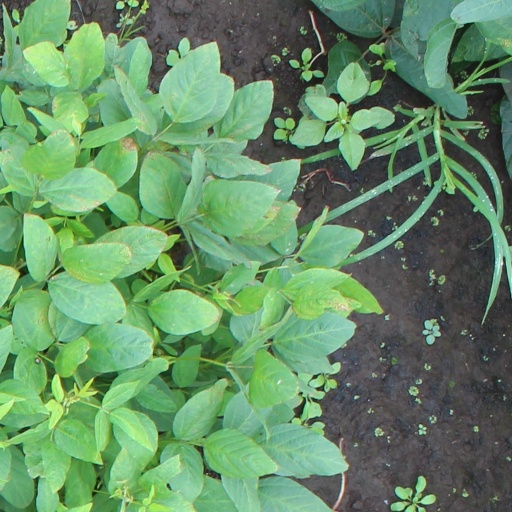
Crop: soybean